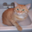
Label: cat